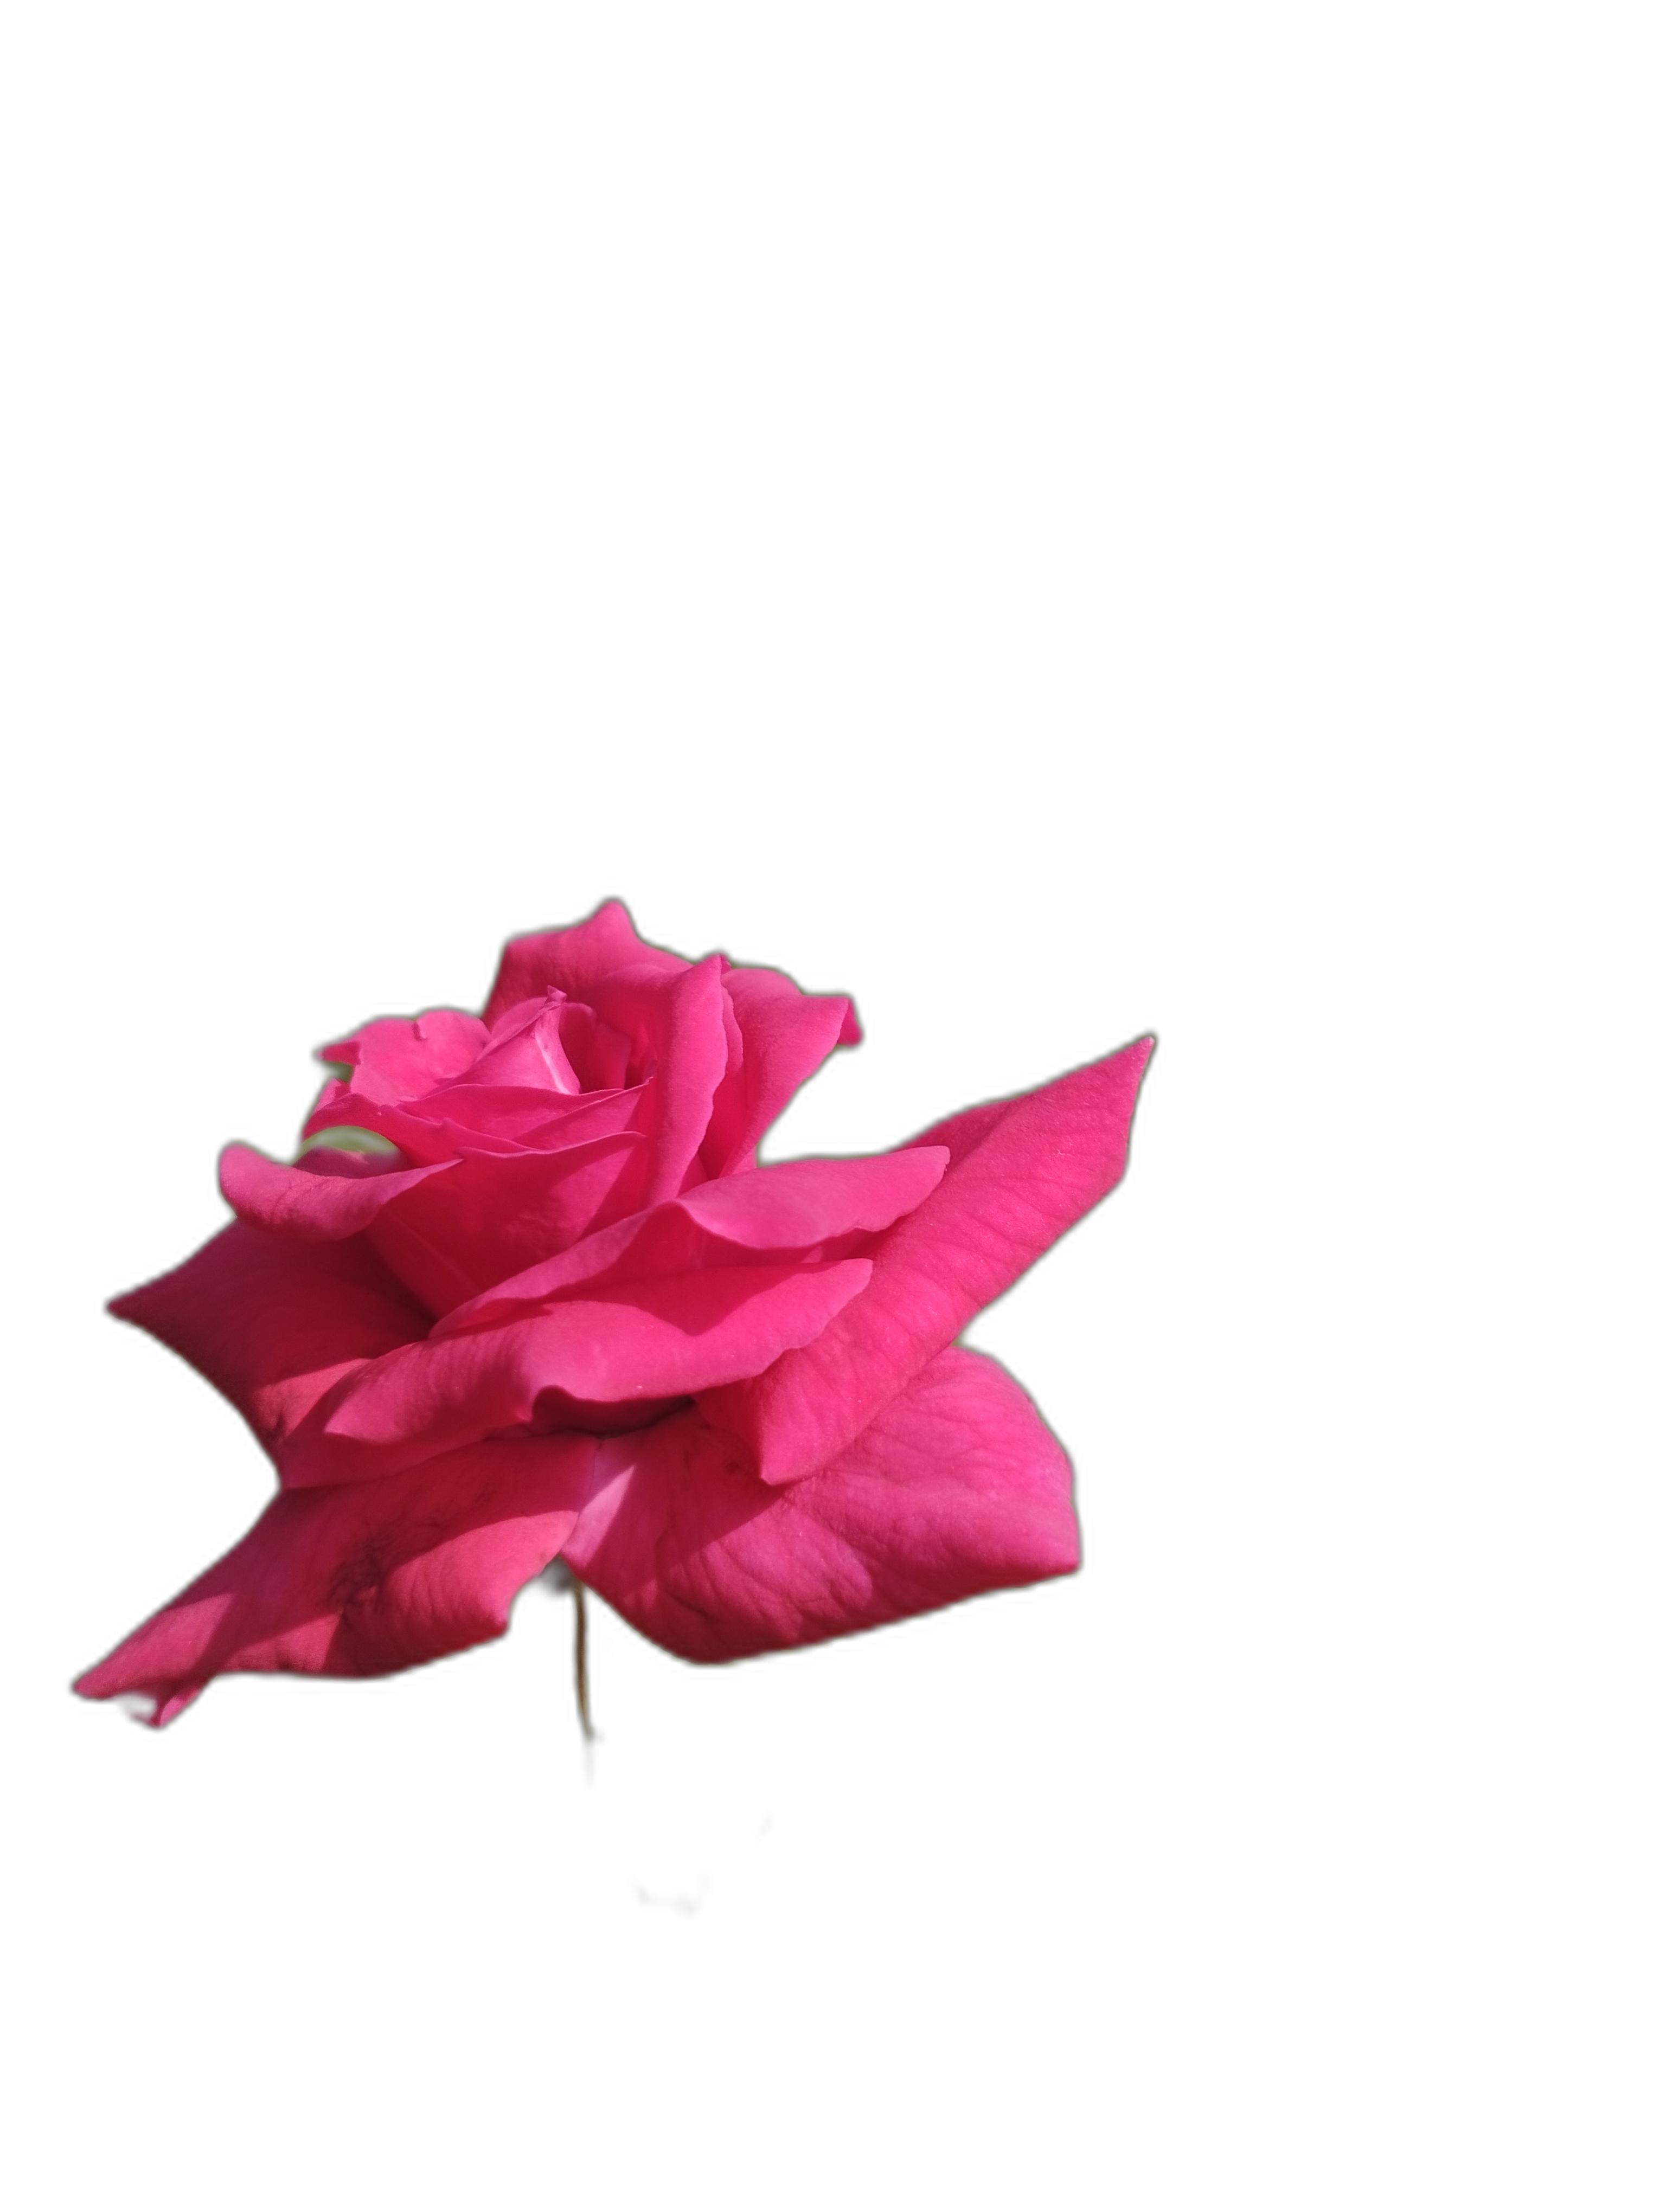
Label: Rose